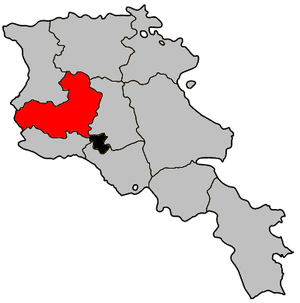
Cet article présente la situation et les efforts en ce qui concerne la grippe A H1N1 de 2009-2010 par pays et continents, par ordre alphabétique.